Funaná

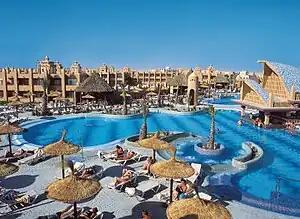
Funaná hotel resort and villas in Santa Maria in the south of Sal

RIU Hotels opened one of its first resort and villas in the west of Santa Maria in the southwest end of the island of Sal named Riu Funaná after the music genre.